The Darjeeling Limited

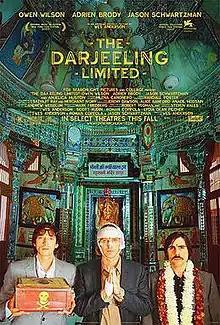
Theatrical release poster

The Darjeeling Limited is a 2007 American comedy-drama film directed by Wes Anderson, which he co-produced with Scott Rudin, Roman Coppola, and Lydia Dean Pilcher, and co-wrote with Coppola and Jason Schwartzman. The film stars Owen Wilson, Adrien Brody, and Schwartzman as three estranged brothers who agree to meet in India a year after their father's funeral for a "spiritual journey" aboard a luxury train. The cast also includes Waris Ahluwalia, Amara Karan, Wallace Wolodarsky, Barbet Schroeder, and Anjelica Huston, with Natalie Portman, Camilla Rutherford, Irrfan Khan, and Bill Murray in cameo roles.